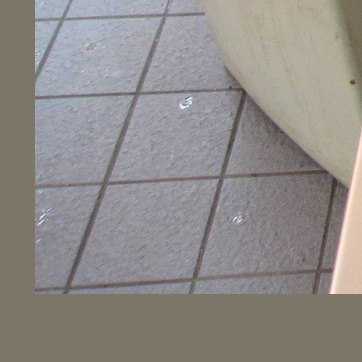
Material: tile